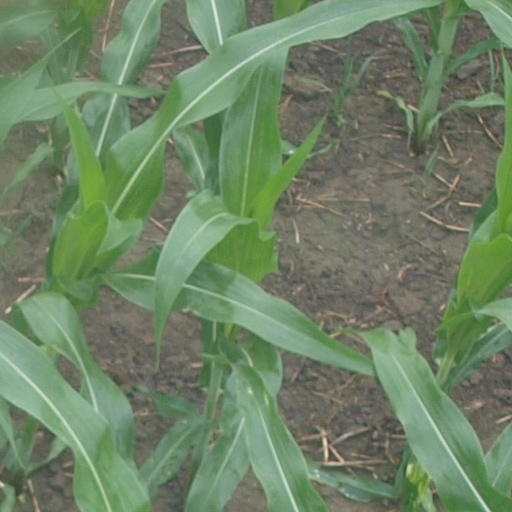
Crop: maize; corn